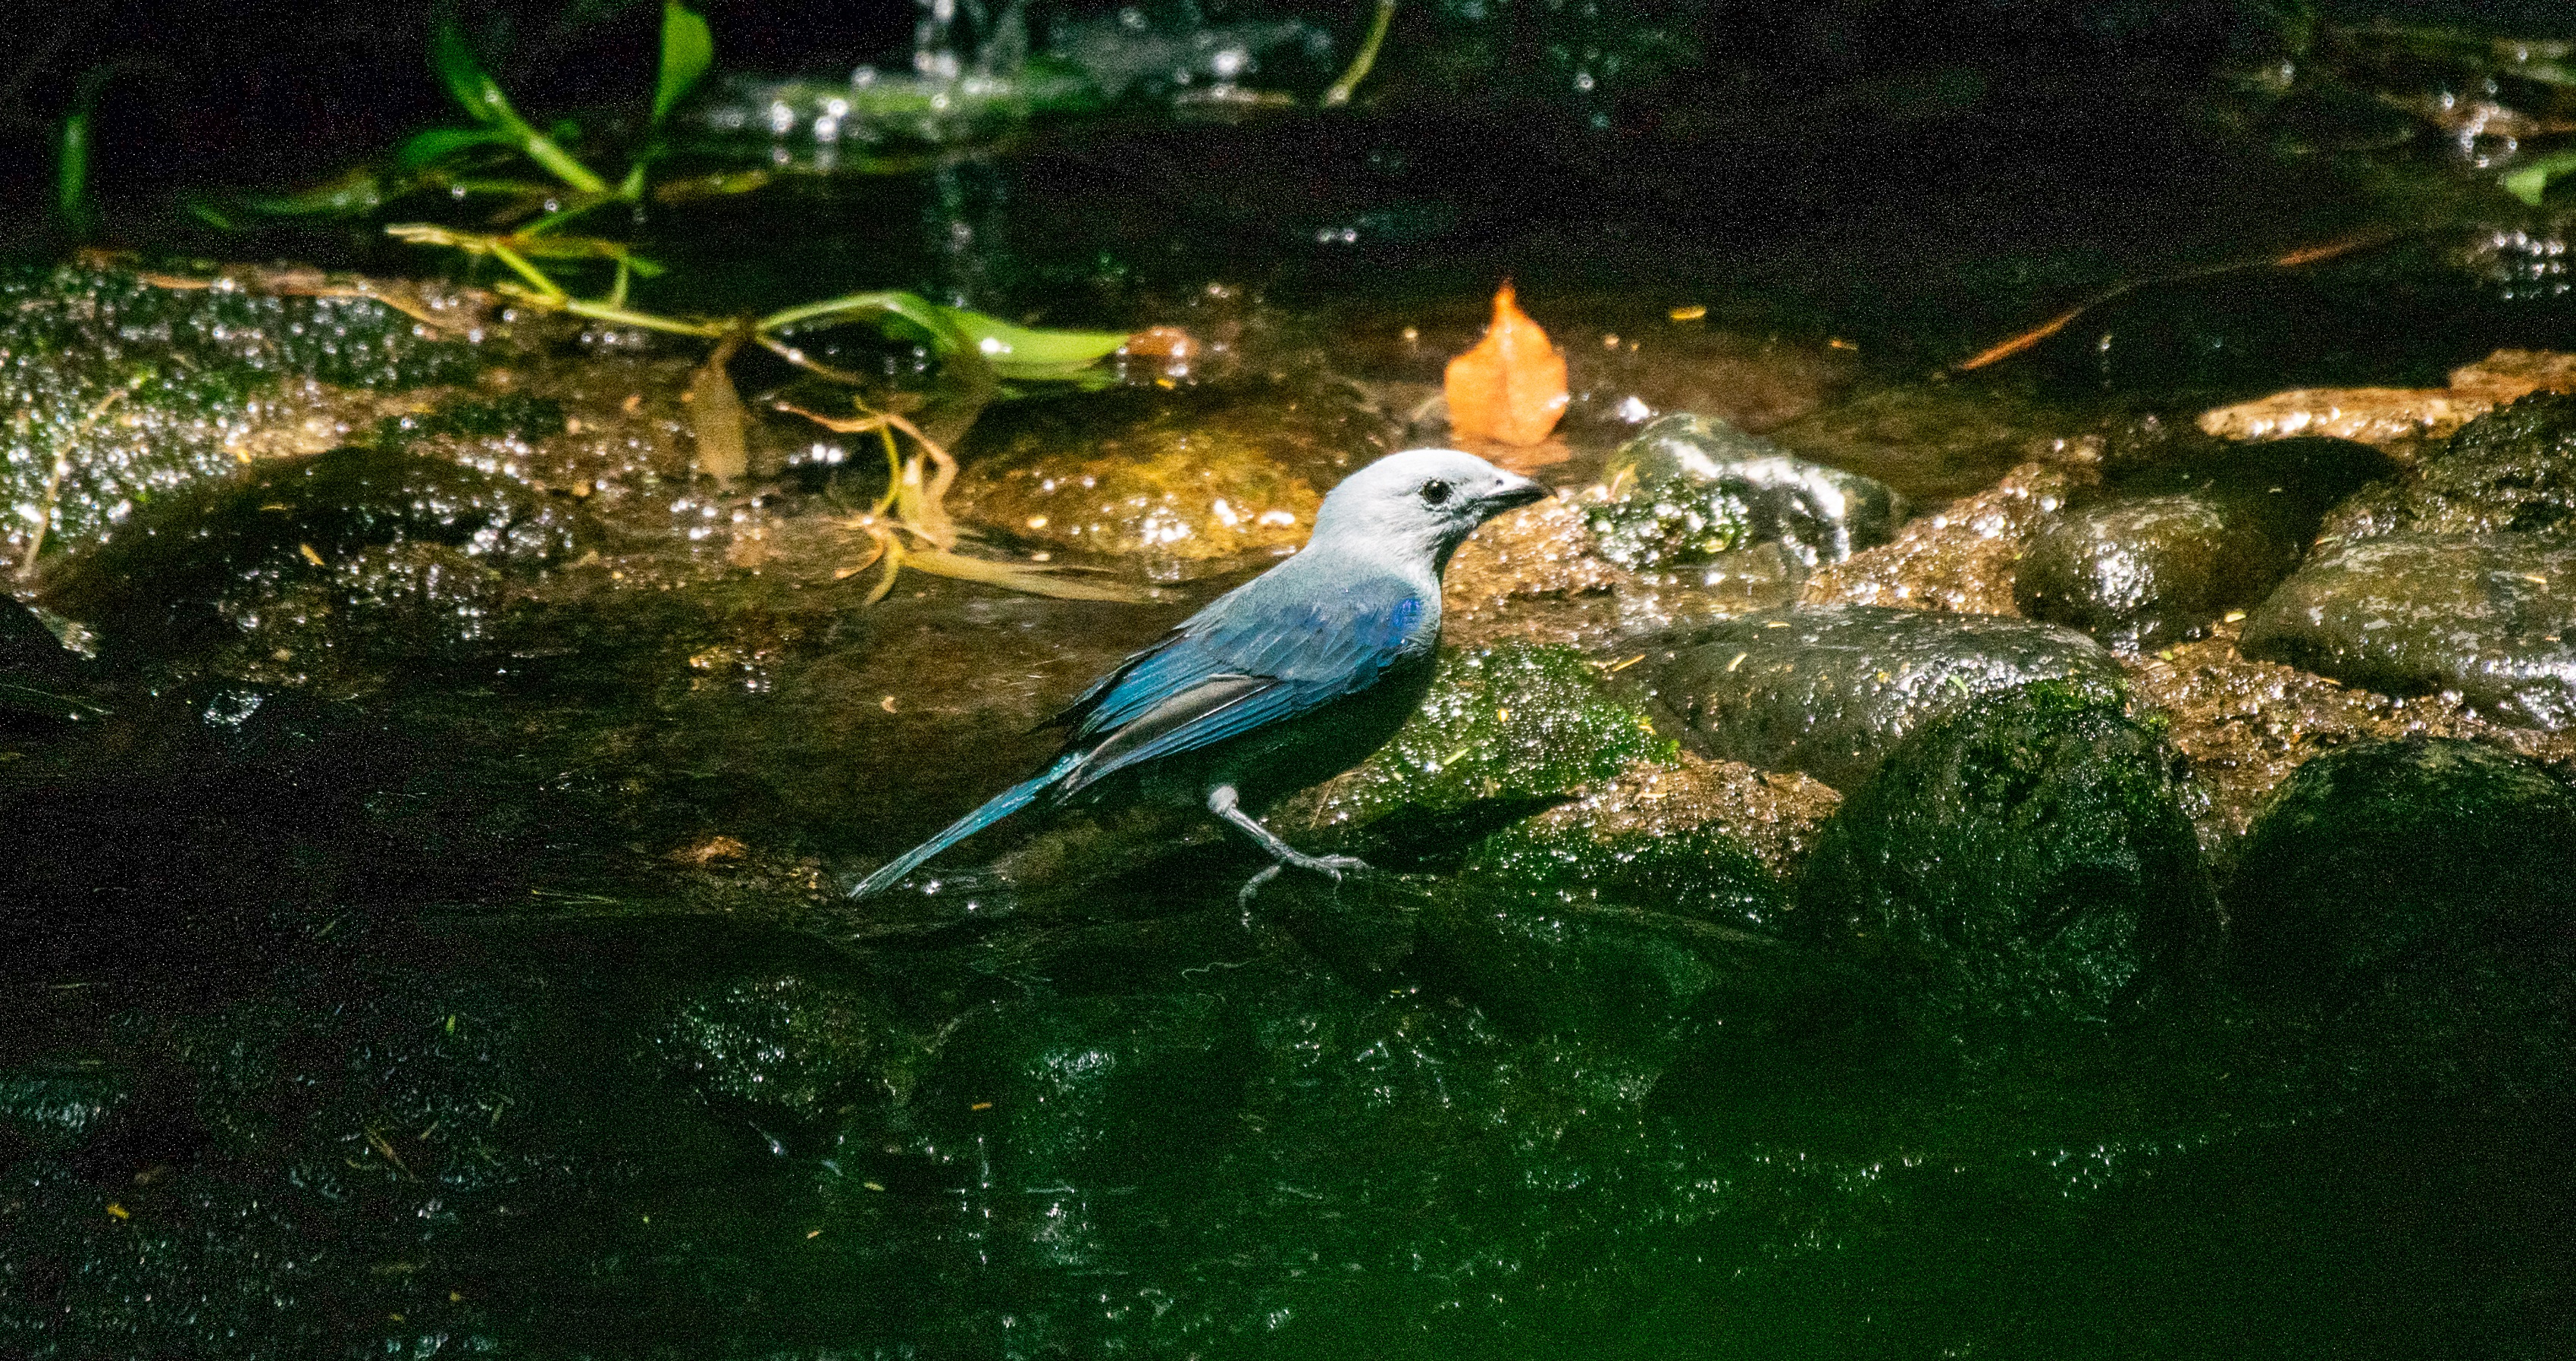
natural, bird, vertebrate, leaf, beak, organism, vegetation, plant, grass, body of water, water, terrestrial plant, songbird, electric blue, feather, natural landscape, wing, tail, perching bird, forest, jungle, shrub, landscape, wildlife, seabird, soil, stream, rainforest, old world flycatcher, rock, non vascular land plant, pond, coraciiformes